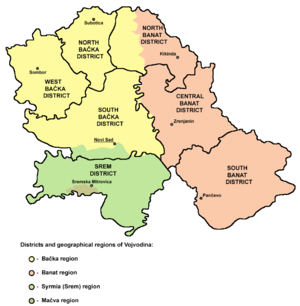
La Bačka est une région historique située dans la plaine de Pannonie, entre le Danube et la Tisza. Elle s'étend principalement en Serbie et en Hongrie, avec quelques enclaves sur la rive gauche du Danube qui font partie de la Croatie mais qui, depuis 1991, se trouvent sous le contrôle de la Serbie.